List of U.S. state crustaceans

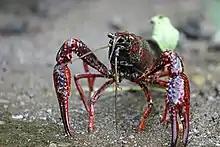
"Procambarus clarkii", known as the Louisiana crawfish, is the state crustacean of Louisiana.

In 1983, the state of Louisiana designated the Louisiana crawfish, "Procambarus clarkii", as their state crustacean. The native range of "P. clarkii" is along the Gulf Coast from northern Mexico to the Florida panhandle, as well as inland, to southern Illinois and Ohio. It is most commonly found in warm fresh water, such as slowly flowing rivers, marshes, reservoirs, irrigation systems and rice paddies. "P. clarkii" grows quickly, and is capable of reaching weights over , and lengths of .